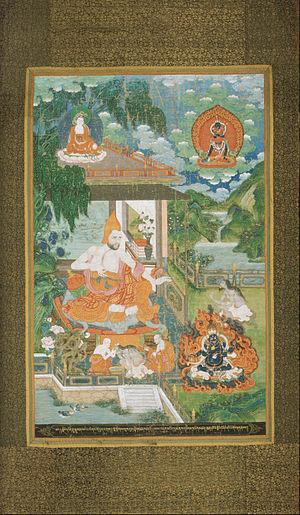
Bhavaviveka appelé aussi Bhavya était le fondateur de la tradition Svatantrika de l'école Madhyamaka de bouddhisme. Ames, prétend que Bhavyaviveka est un des premiers logiciens bouddhistes à employer le syllogisme formel de la logique indienne pour expliquer le Madhyamaka qu'il emploie pour commenter le Mulamadhyamakakarika de Nagarjuna.
Acharya signifie « professeur », « maître » ou « précepteur spirituel ». Ce titre peut être affixé à un nom à la manière de notre « Dr. ».